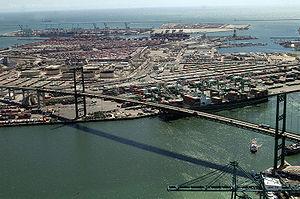
Le transport aux États-Unis est dominé par les transports de voyageurs, par l'avion et l'automobile ; et pour les transports de marchandises, par le bateau, le camion et le train. Les infrastructures de transport ont eu un rôle majeur dans la mise en valeur des ressources naturelles du pays, sa maîtrise territoriale et son accès au rang de superpuissance.